Sir Charles Monro, 1st Baronet

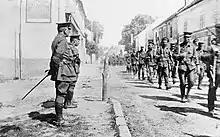
Major-General Charles Monro, with Colonel Neill Malcolm, inspecting troops of the 2nd Division on the march on the Western Front at some point in 1914.

In the early days of the First World War on 5 August 1914, Monro was deployed to France as General Officer Commanding 2nd Division, which played an important part in the First Battle of Ypres. He led with what a subordinate described as "the gift of personal magnetism". On 27 December 1914 he became General Officer Commanding I Corps, with the temporary rank of lieutenant-general.